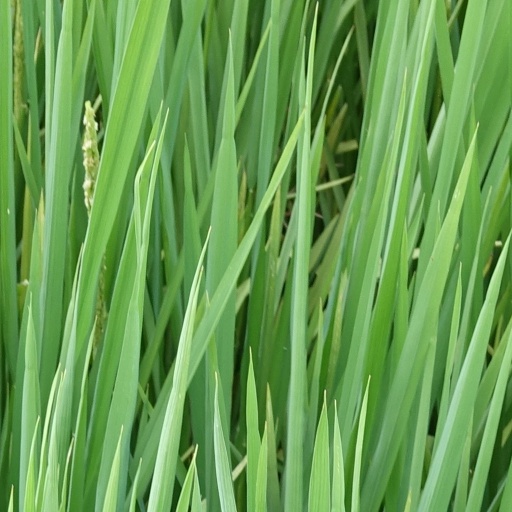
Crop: rice